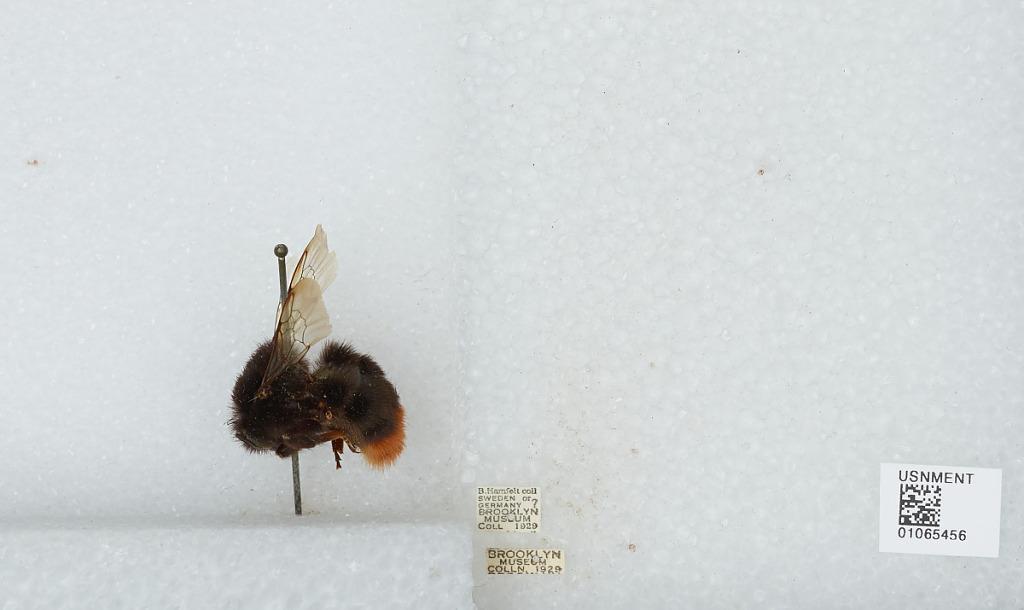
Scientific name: Bombus sp.
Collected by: B. Hamfelt
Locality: Sweden or Germany